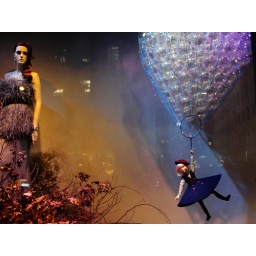
Our little heroine of the Saks Fifth Avenue window display attempts anothe way of travelling by glass balloons.